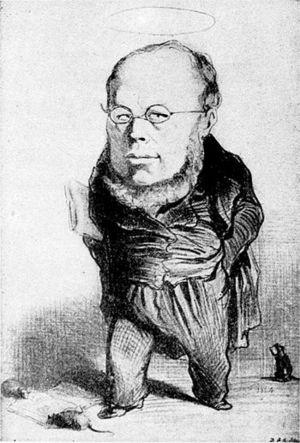
Pierre-Joseph Proudhon (caricature)
Pierre-Joseph Proudhon, né le 15 janvier 1809 à Besançon et mort le 19 janvier 1865 à Paris, dans le quartier de Passy, est un polémiste, journaliste, économiste, philosophe, politique et sociologue français. Précurseur de l'anarchisme, il est le seul théoricien révolutionnaire du XIXᵉ siècle à être issu du milieu ouvrier.